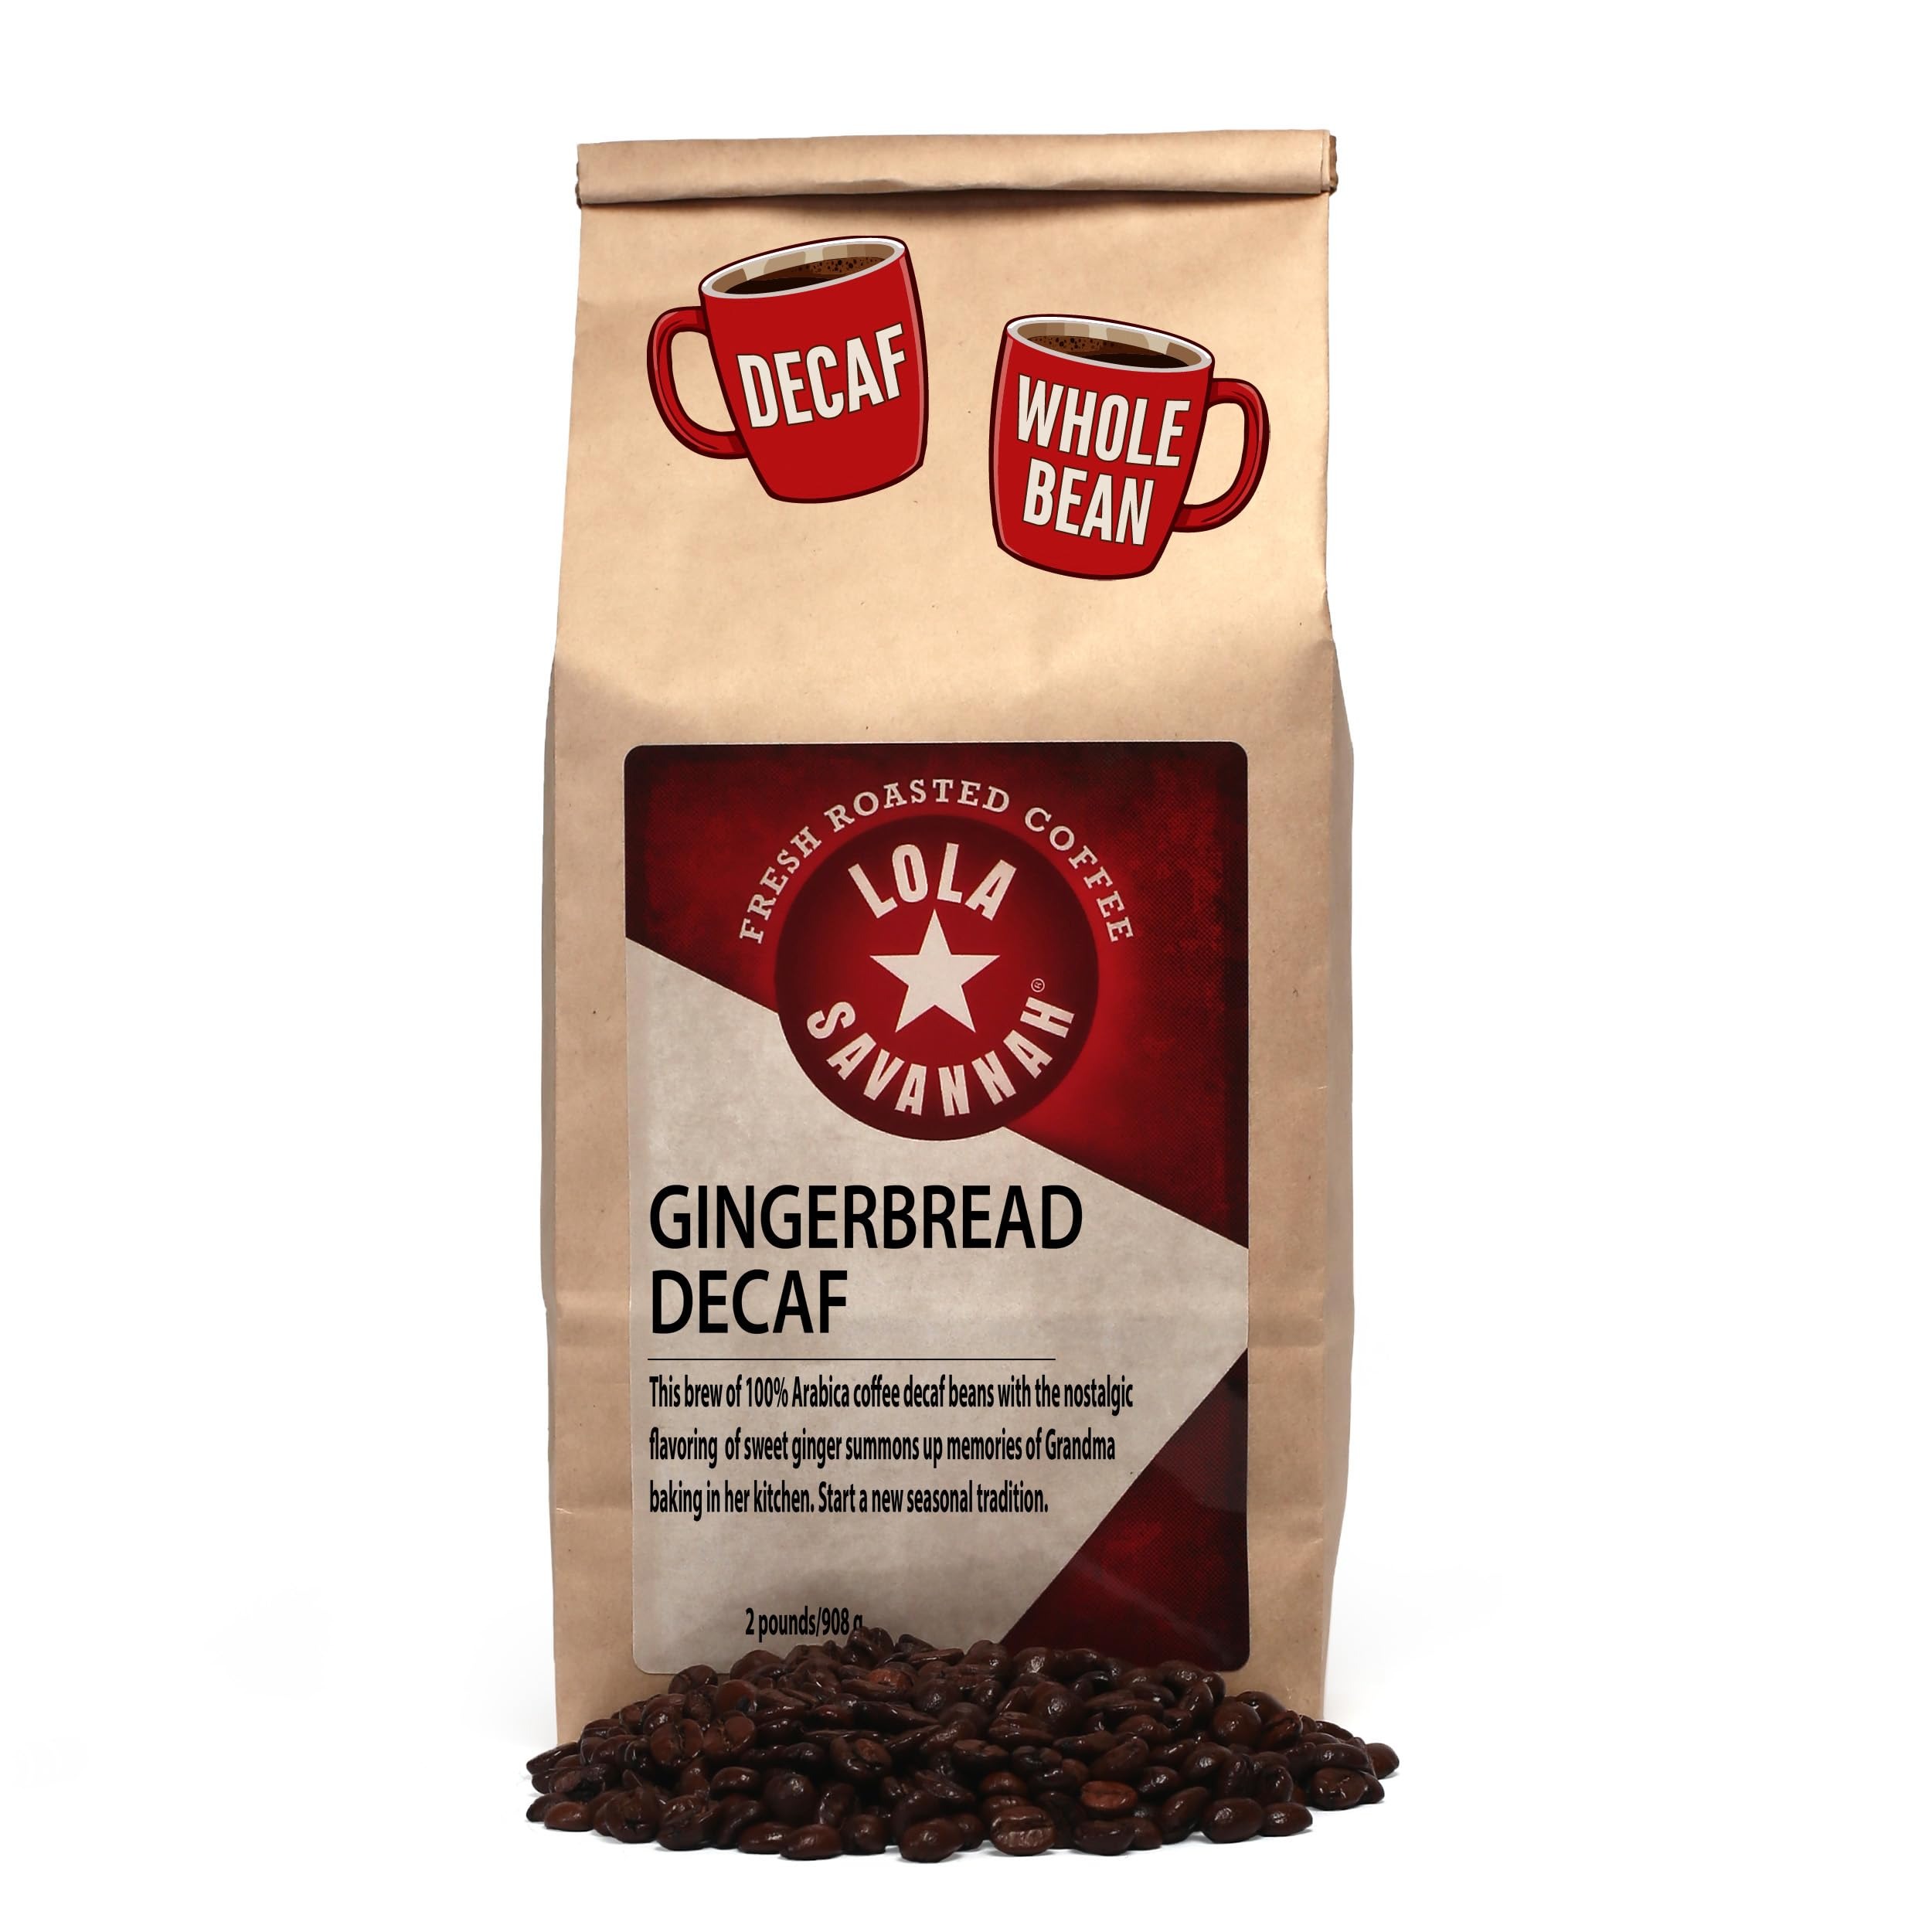
Item Name: Lola Savannah Gingerbread Whole Bean Decaf Coffee, 2lb
Bullet Point 1: SWEET AND SPICY - Gingerbread flavored coffee is a holiday favorite of a warm and spicy gourmet blend that has an alluring aroma
Bullet Point 2: FRESHEST BEANS - We are proud to offer quality coffee beans you'll love, roasted daily in our Texas facility & freshly ground
Bullet Point 3: TREAT YOURSELF - To a well rounded rich cup of coffee with an irresistible aroma - Lola Savannah promises a great coffee experience for any occasion
Bullet Point 4: ROASTED TO PERFECTION - We understand the art & the science of crafting exquisite coffee ranging from organics, flavored coffees, to rich bold blends
Bullet Point 5: A GIFT TO SAVOR - Our Chocolate Cherry Cordial makes for a thoughtful and delightful gift. Whether you're treating yourself or someone special, this exquisite truffle is a gesture of appreciation and a memorable way to satisfy your chocolate cravings.
Product Description: A TRUE TEXAS POUND We appreciate both the art and the science of coffee. We are proud to offer the best and freshest beans, roasted daily at our new location in the Heights area of Houston, Texas. Come explore our website. You'll find exquisite delicious flavored coffees and some seriously enjoyable blends. And if you prefer tea, we've got that covered, too.
Value: 32.0
Unit: Ounce

Price: 40.89